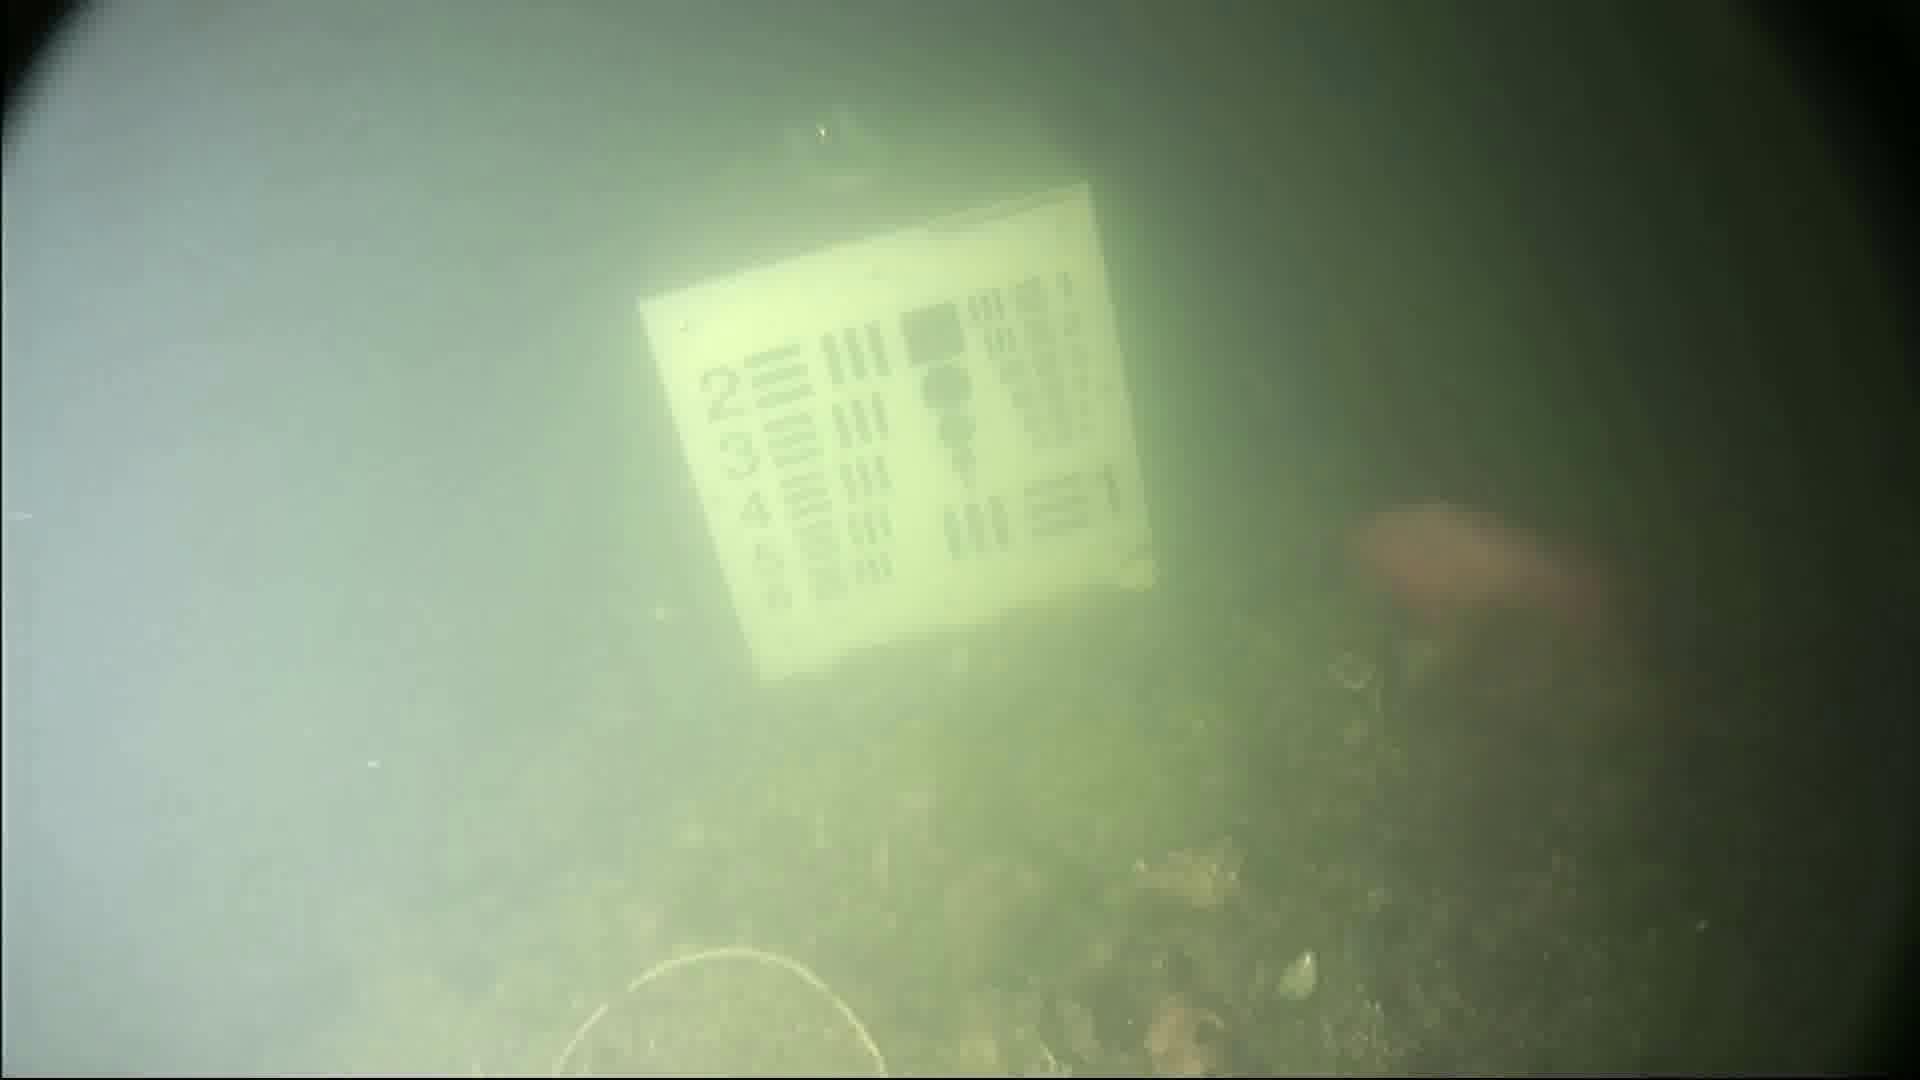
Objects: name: fish